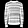
Label: Pullover